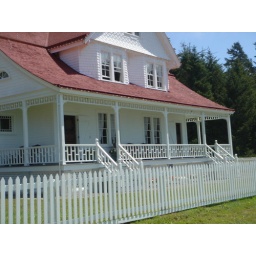
The lighthouse keepers house at Heceta Head Oregon in Devil's Elbow Park has been converted into a B&amp;amp;B.